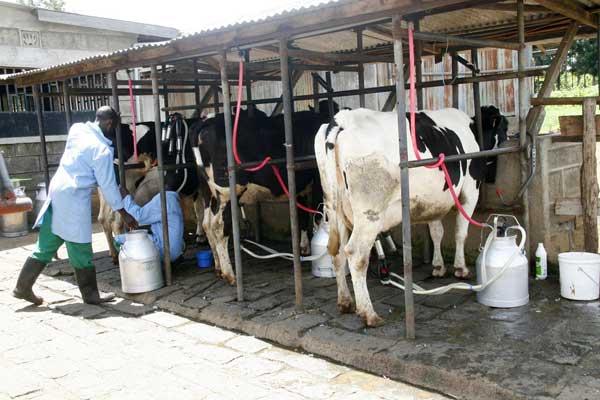
Mna ng'ombe wanaokamwa na mashine kwenye zizi huku wakiwa watu wawili mmoja akichukua maziwa mwingine akiwa ameinama chini kuashiria ya kwamba anatoa huduma katika chombo hicho ambacho kinatumiwa katika kazi hiyo.